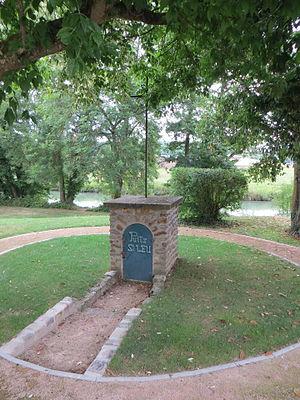
Puits Saint-Leu en contrebas de l'église du même nom
Tigeaux est une commune française située dans le département de Seine-et-Marne en région Île-de-France.